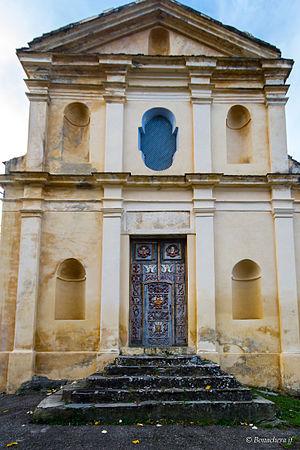
L'église de Piedipartinu et sa magnifique porte recemment restaurée
Piedipartino est une commune française située dans la circonscription départementale de la Haute-Corse et le territoire de la collectivité de Corse. Le village appartient à la piève d'Orezza, en Castagniccia.